Edwin Blake

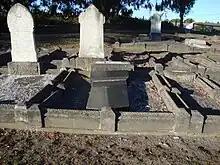
The headstone of Edwin Blake at Linwood Cemetery, probably fallen over in the 22 February 2011 Christchurch earthquake

Edwin Blake (1830 – 18 March 1914) was a 19th-century Liberal Party Member of Parliament in Canterbury, New Zealand.